Benn Robinson

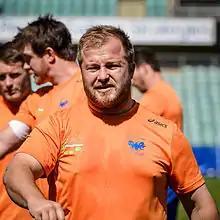
Robinson in 2014

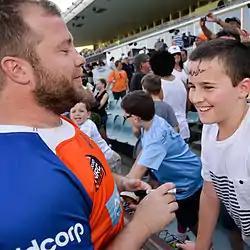
Robinson at fan signing

Benn Robinson (born 19 July 1984) is a former Australian professional rugby union footballer. He played as a loosehead prop for the New South Wales Waratahs in the Super Rugby and for Australia in international matches.